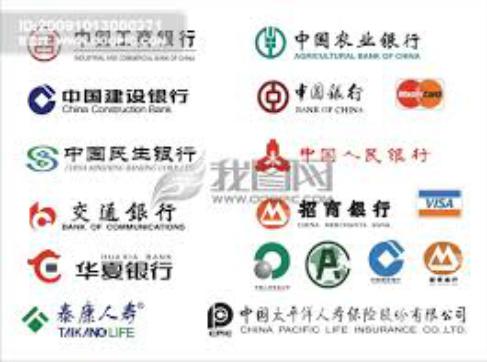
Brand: icbc-2
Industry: Others